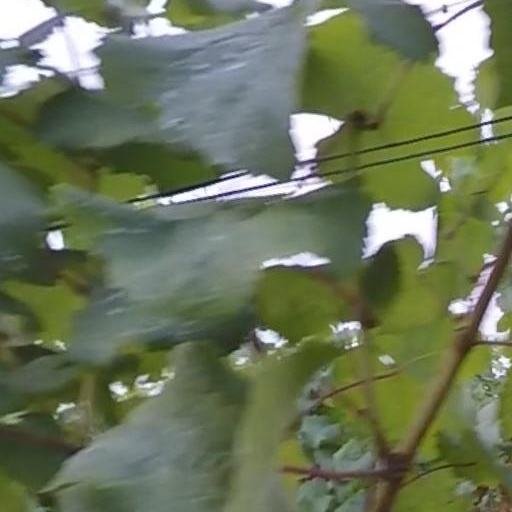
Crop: grape